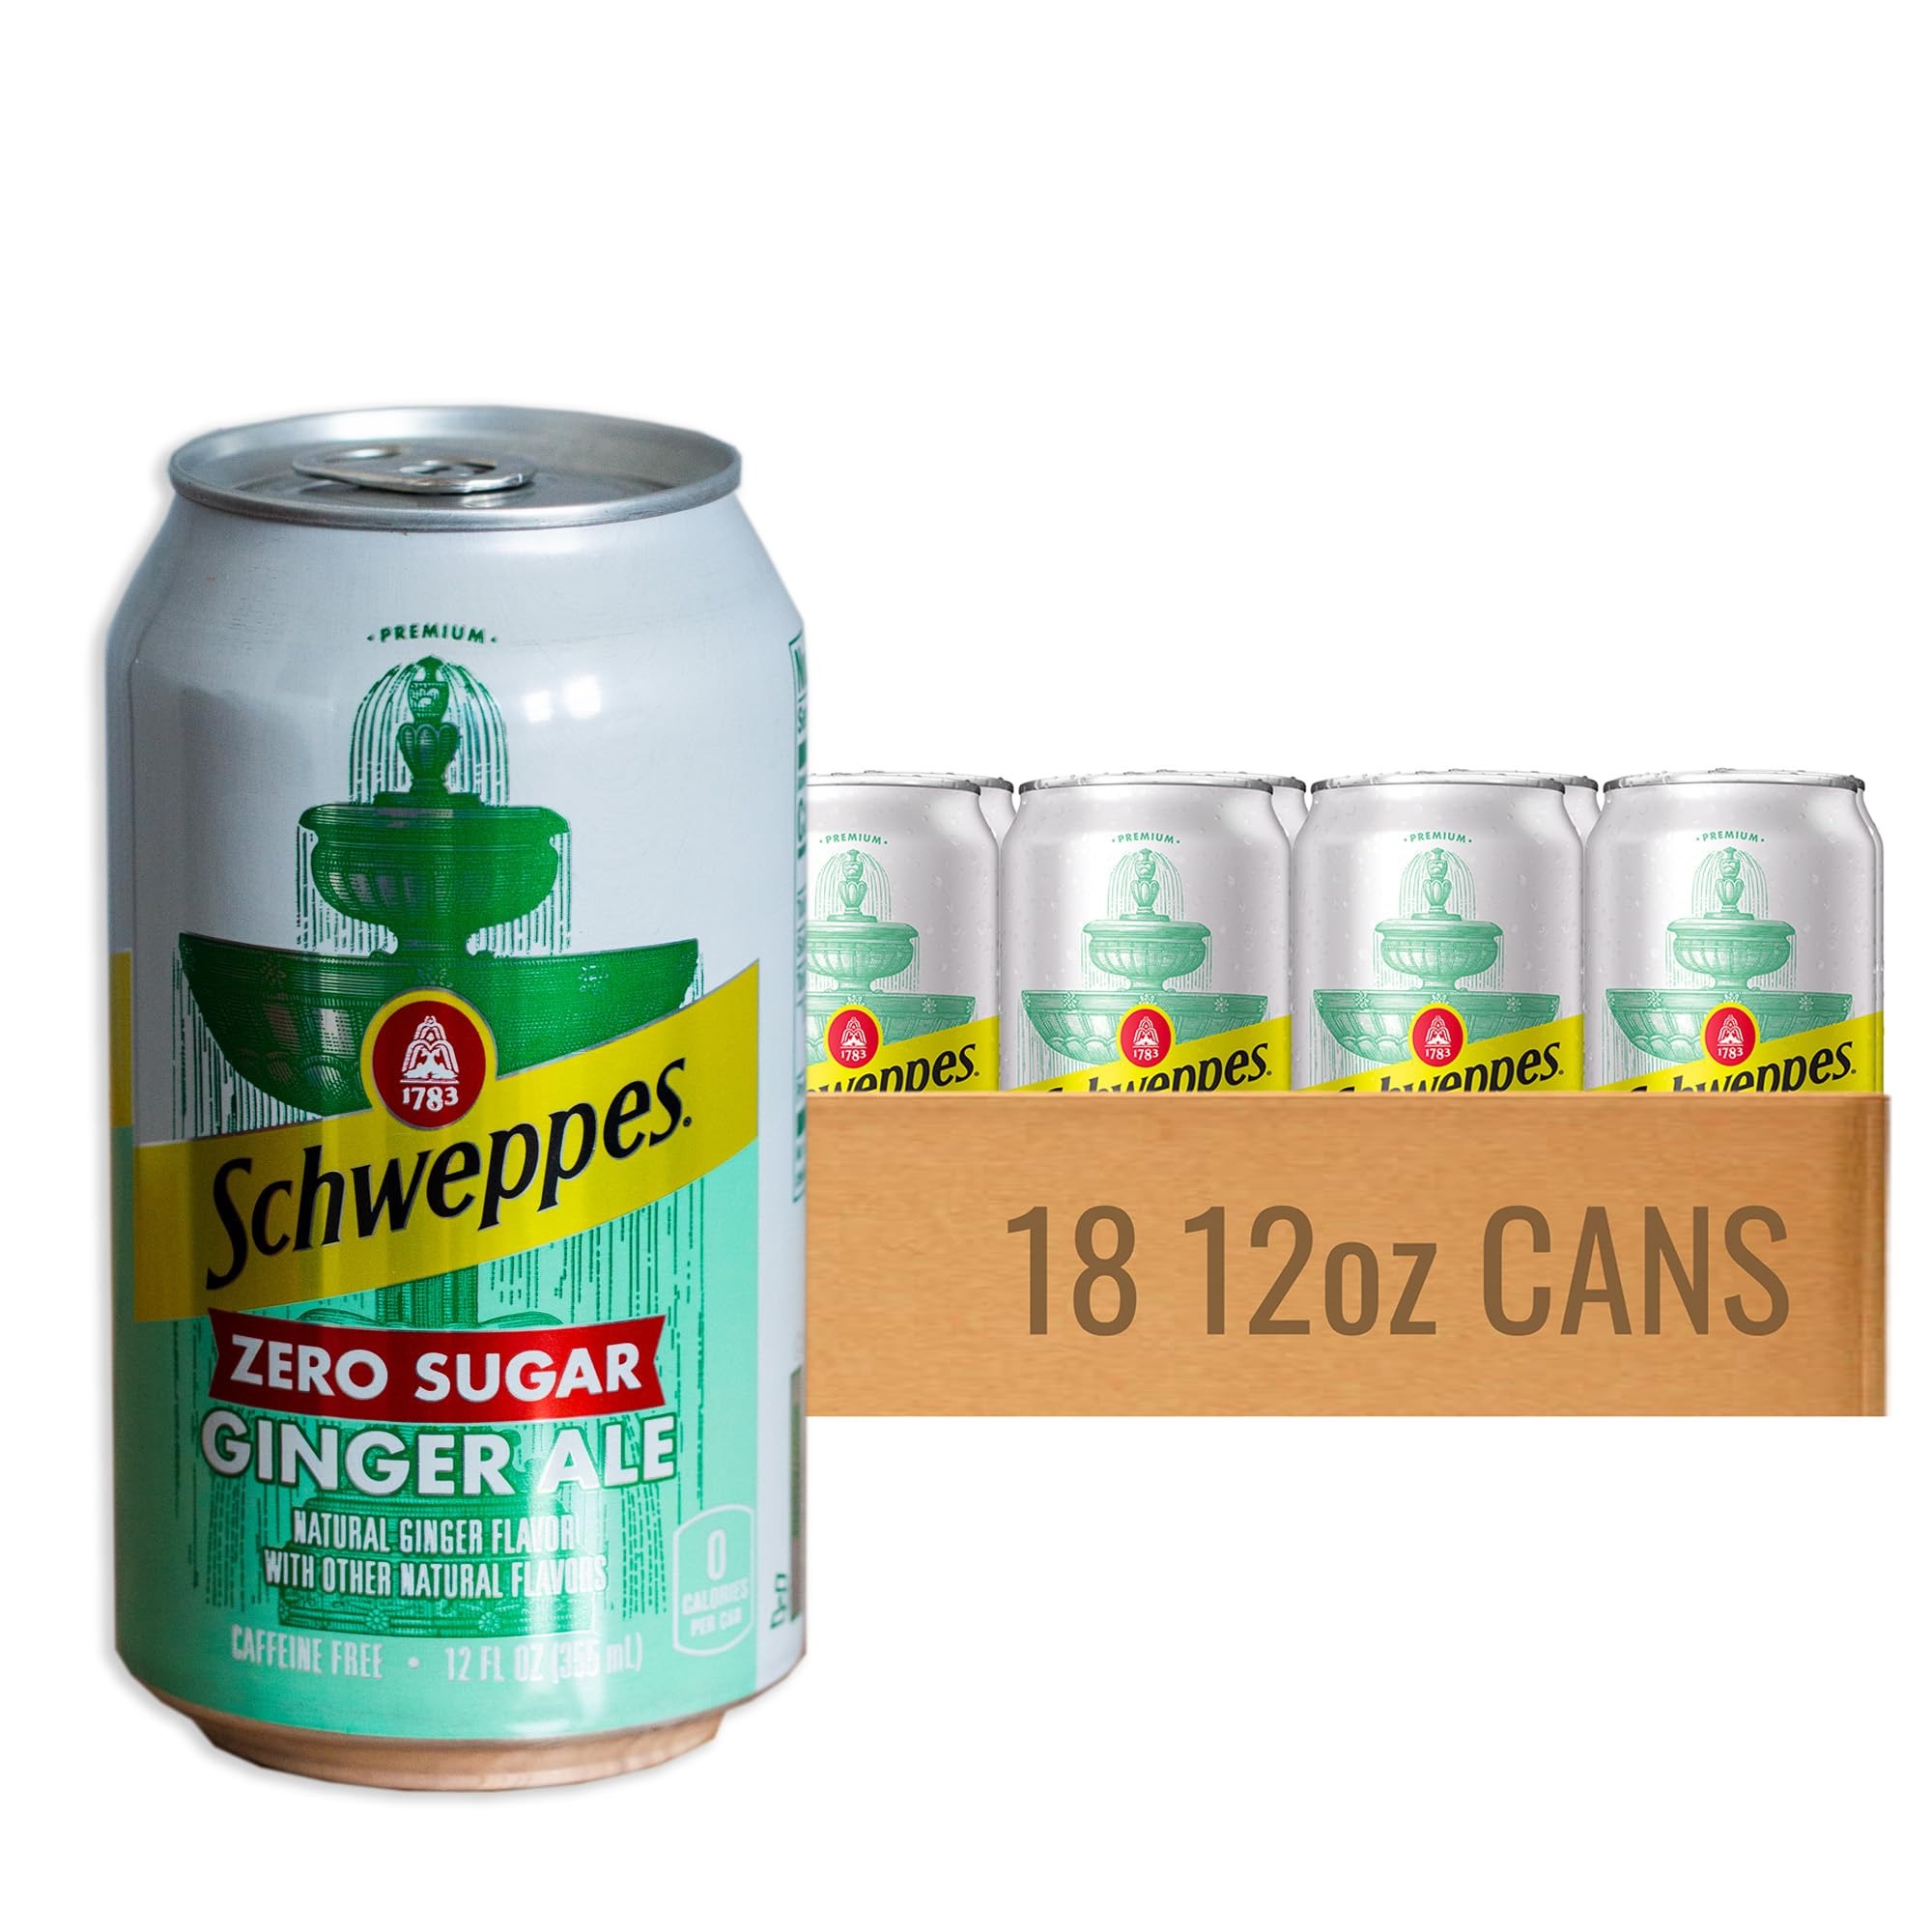
Item Name: Schweppes Zero Sugar Ginger Ale - Refreshing, Crisp, Delicious - 18, 12oz Cans
Bullet Point 1: REFRESHING - Elevate your everyday refreshment. With every sip of Schweppes, the dedication to quality, excellence, and the art of tastefulness, leaves us feeling simply refreshed.
Bullet Point 2: DRINK ALONE OR MIXED - Perfect for mixing with your favorite drinks or try alone for a refreshing experience
Bullet Point 3: ZERO SUGAR - Experience the crisp and refreshing Schweppes ginger ale you know and love, all without any sugar!
Bullet Point 4: THE HEALTHY CHOICE - We used all natural flavors - no sodium - caffeine free. Simple, wholesome ingredients only
Bullet Point 5: SECURELY PACKAGED - We take the extra time and care to carefully package your order. If there's ever a problem, we promise to make things right
Product Description: <b>Schweppes Zero Sugar Ginger Ale - Refreshing, Crisp, Delicious - 18, 12oz Cans<b> <br><br> Indulge in the delightful and thirst-quenching experience of Schweppes Zero Sugar Ginger Ale. This caffeine-free elixir boasts a refreshing blend of natural flavors, making it the perfect choice for those seeking a gourmet and guilt-free beverage. <br><br> Enjoy alone or elevate your mixed drinks to new heights with this deliciously crafted recipe that'll invigorate your taste buds. Embrace the impeccable balance of flavor and sophistication, and let Schweppes Zero Sugar Ginger Ale be your go-to companion for moments of pure enjoyment.
Value: 216.0
Unit: Ounce

Price: 33.99